Kelvin Beachum

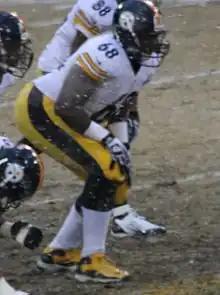
Beachum with the Steelers in 2013

The Pittsburgh Steelers selected Beachum in the seventh round (248th overall) of the 2012 NFL draft. He was the 20th and last offensive tackle taken and was the third offensive lineman drafted by the Steelers in the draft.